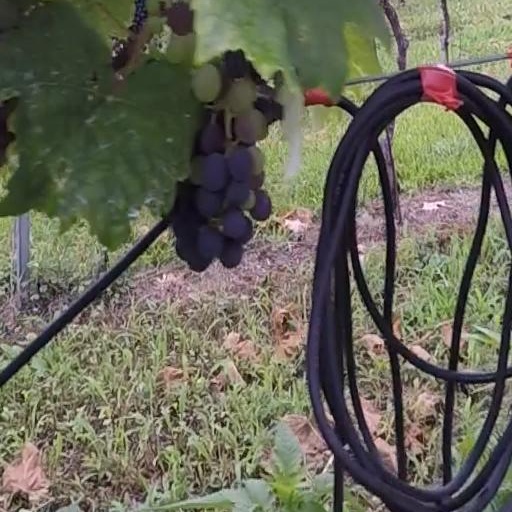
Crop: grape